Tea culture

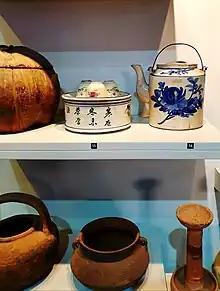
An ancient Vietnamese tea set

Thai tea (also known as Thai iced tea) or "cha-yen" ( when ordered in Thailand) is a drink made from strongly brewed red tea that usually contains added anise, red and yellow food colouring, and sometimes other spices as well. This tea is sweetened with sugar and condensed milk and served chilled. Evaporated or whole milk is generally poured over the tea and ice before serving without mixing to add taste and a creamy appearance. Locally, it is served in a traditional tall glass, and when ordered takeout, it is poured over the crushed ice in a transparent (or translucent) plastic bag. It can be made into a frappé at more westernised vendors.